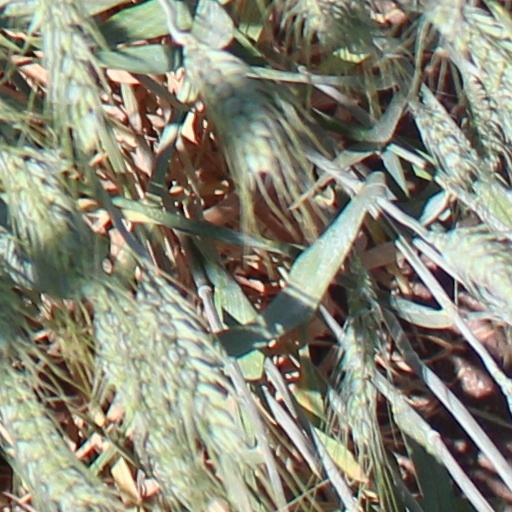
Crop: wheat